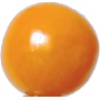
Label: Physalis 1